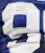
Number: 9